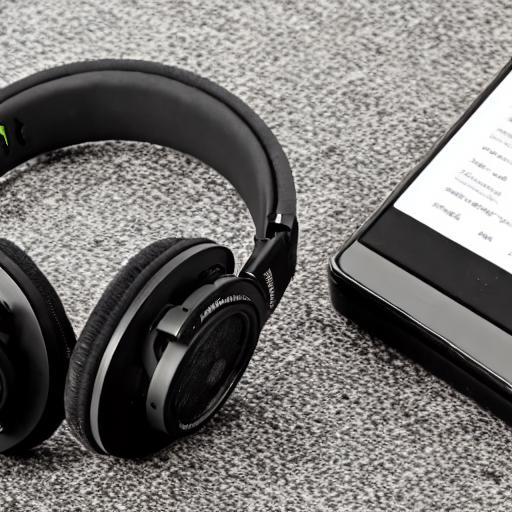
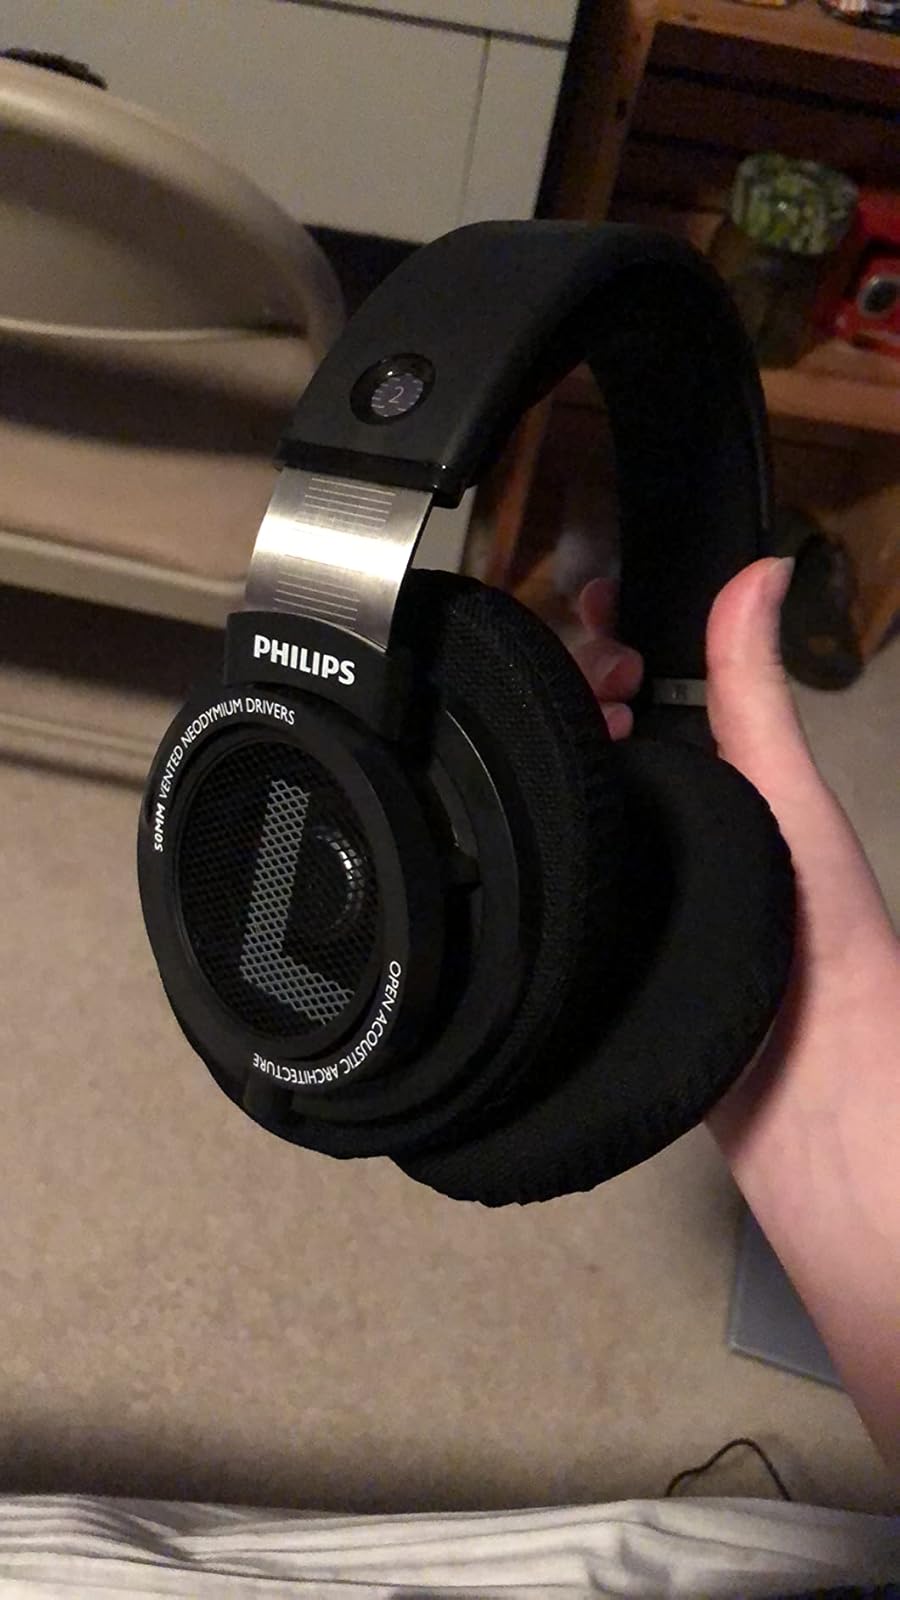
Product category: headphones
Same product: no